Stephen Gilbert, Baron Gilbert of Panteg

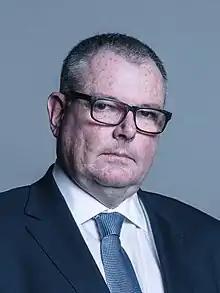
Lord Gilbert of Panteg

Stephen Gilbert, Baron Gilbert of Panteg (born 24 July 1963) is a British Conservative politician and member of the House of Lords.